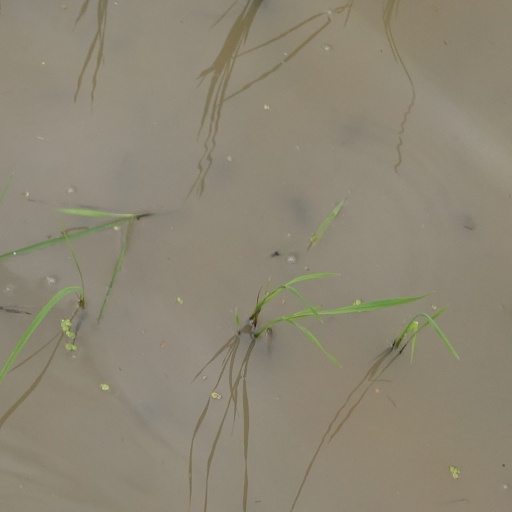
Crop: rice